Gogol. Origins

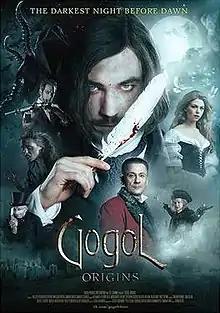

Gogol. Origins is a 2017 Russian fantasy-horror film directed by Yegor Baranov loosely based on works by Nikolai Gogol from the 1832 collection "Evenings on a Farm near Dikanka". The title role is played by Alexander Petrov.